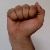
The image shows a hand gesture representing the letter 'A' in Indian Sign Language.